Eritrea–Sudan border

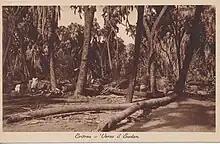
The border in 1937 as showed in the Italian language, during the Italian occupation of Ethiopia.

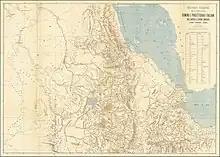
Map showing the occupation of Eritrea by Italy, Sudan is shown the left of the picture.

The Italians colonised Eritrea in 1882 and ruled it until 1941. In 1936, Italy invaded Ethiopia and declared it part of their colonial empire, which they called Italian East Africa. Italian Somaliland and Eritrea were also part of that entity, ruled by a Governor-General or Viceroy.